Bow River

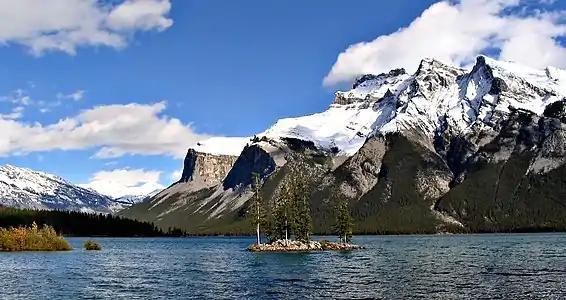
Lake Minnewanka

First Nations used the river's valleys for the buffalo hunt, in which herds of buffalo were driven over cliffs or into valleys where they could be killed more easily with bows and arrows. Of all the First Nations groups that lived in the Bow River area, only the Nakoda fished the river regularly. While other groups likely caught fish during harder times, they primarily hunted buffalo during the summer season when fishing would have been most plentiful. The river's water naturally attracted game, which the First Nations men also hunted, while women gathered the roots, nuts and berries and processed them for food. The river's game, its local sources for firewood, and its valleys' shelter made the river a common camp location for First Nations during the prairie winters. The danger of crossing the river meant it was a natural boundary for First Nations. The two main fords of the lower Bow River, Blackfoot Crossing and a ford near the Bow's confluence with the Elbow River (where today's central Calgary developed), became important gathering points for First Nations to exchange goods and celebrate festivities. Blackfoot Crossing was used by the Siksika as a winter campsite and is today a part of their reserve.